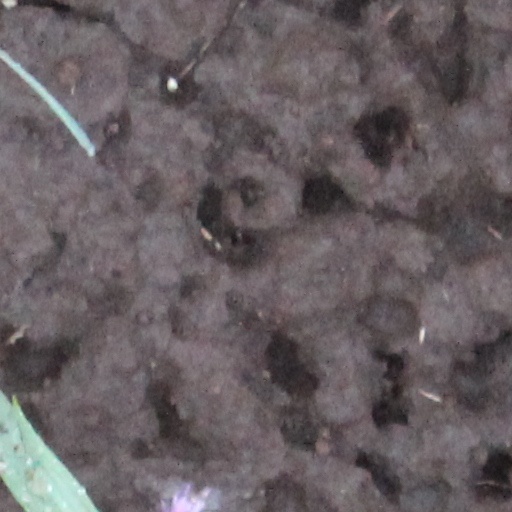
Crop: wheat